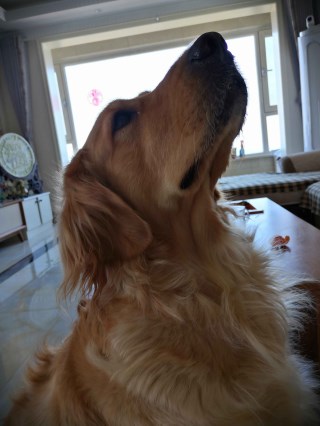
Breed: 5355-n000126-golden_retriever